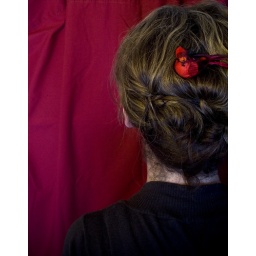
nidifice: n a nestI have a styrofoam and felt red bird in my hair. Because my hair is a nidifice.